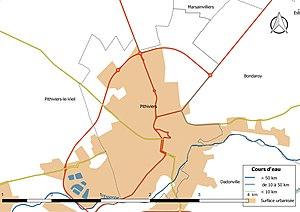
Carte du réseau hydrographique de la commune de fr:Pithiviers (France).
Pithiviers est une commune française située dans le département du Loiret, en région Centre-Val de Loire.